Edmonds–Kingston ferry

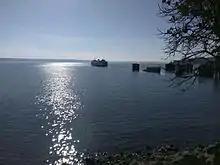
Ferry arriving at the Kingston terminal

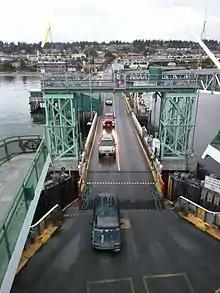
Loading vehicles at the Edmonds ferry terminal

Both terminals at Edmonds and Kingston are equipped with overhead passenger loading. Edmonds is equipped with one vehicle slip, while Kingston is equipped with two. There is also a passenger-only dock at Kingston. It was previously used for the Soundrunner, a passenger only fast-ferry service to Seattle that the Port of Kingston operated between Fall 2010 and Fall 2012. The dock was utilized again starting in November 2018 when Kitsap Transit resumed passenger only fast-ferry service to Seattle with .